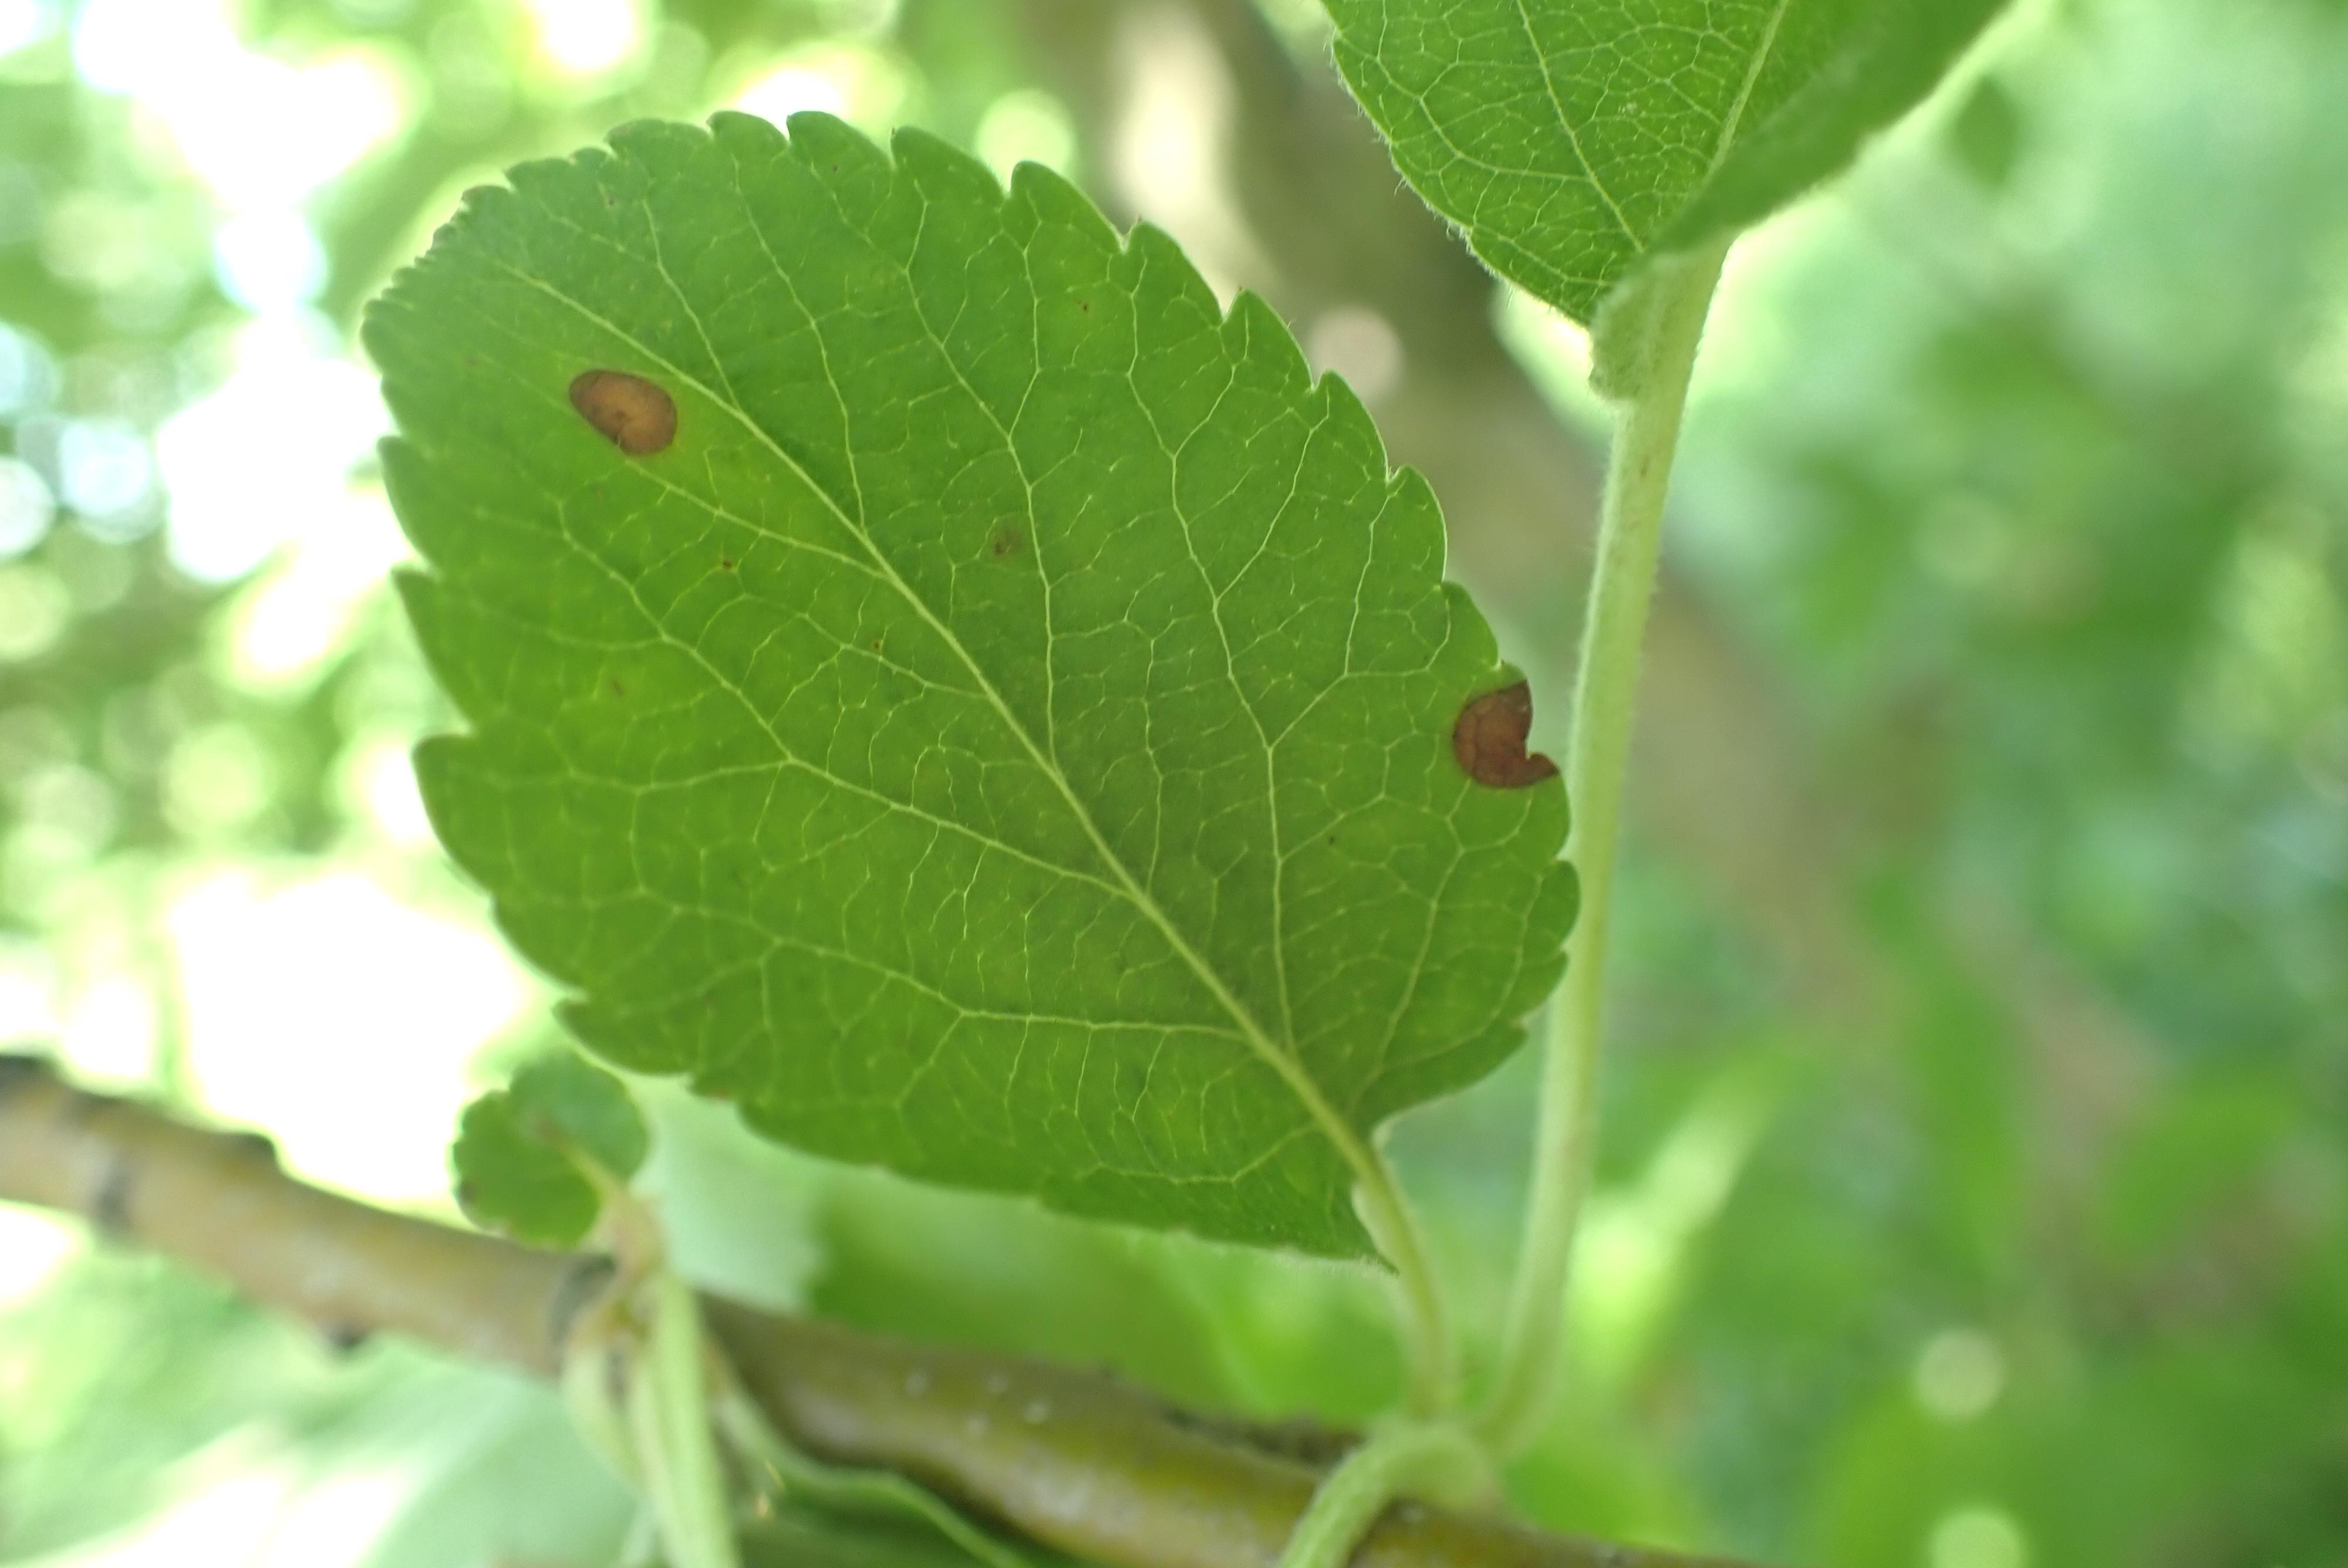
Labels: scab, frog_eye_leaf_spot